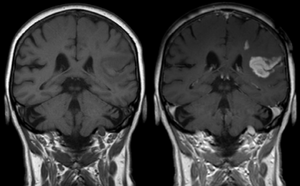
Dommages à la barrière hémato-encéphalique après un AVC vus en IRM. Images pondérées en T1. À droite avec produit de contraste, à gauche sans.